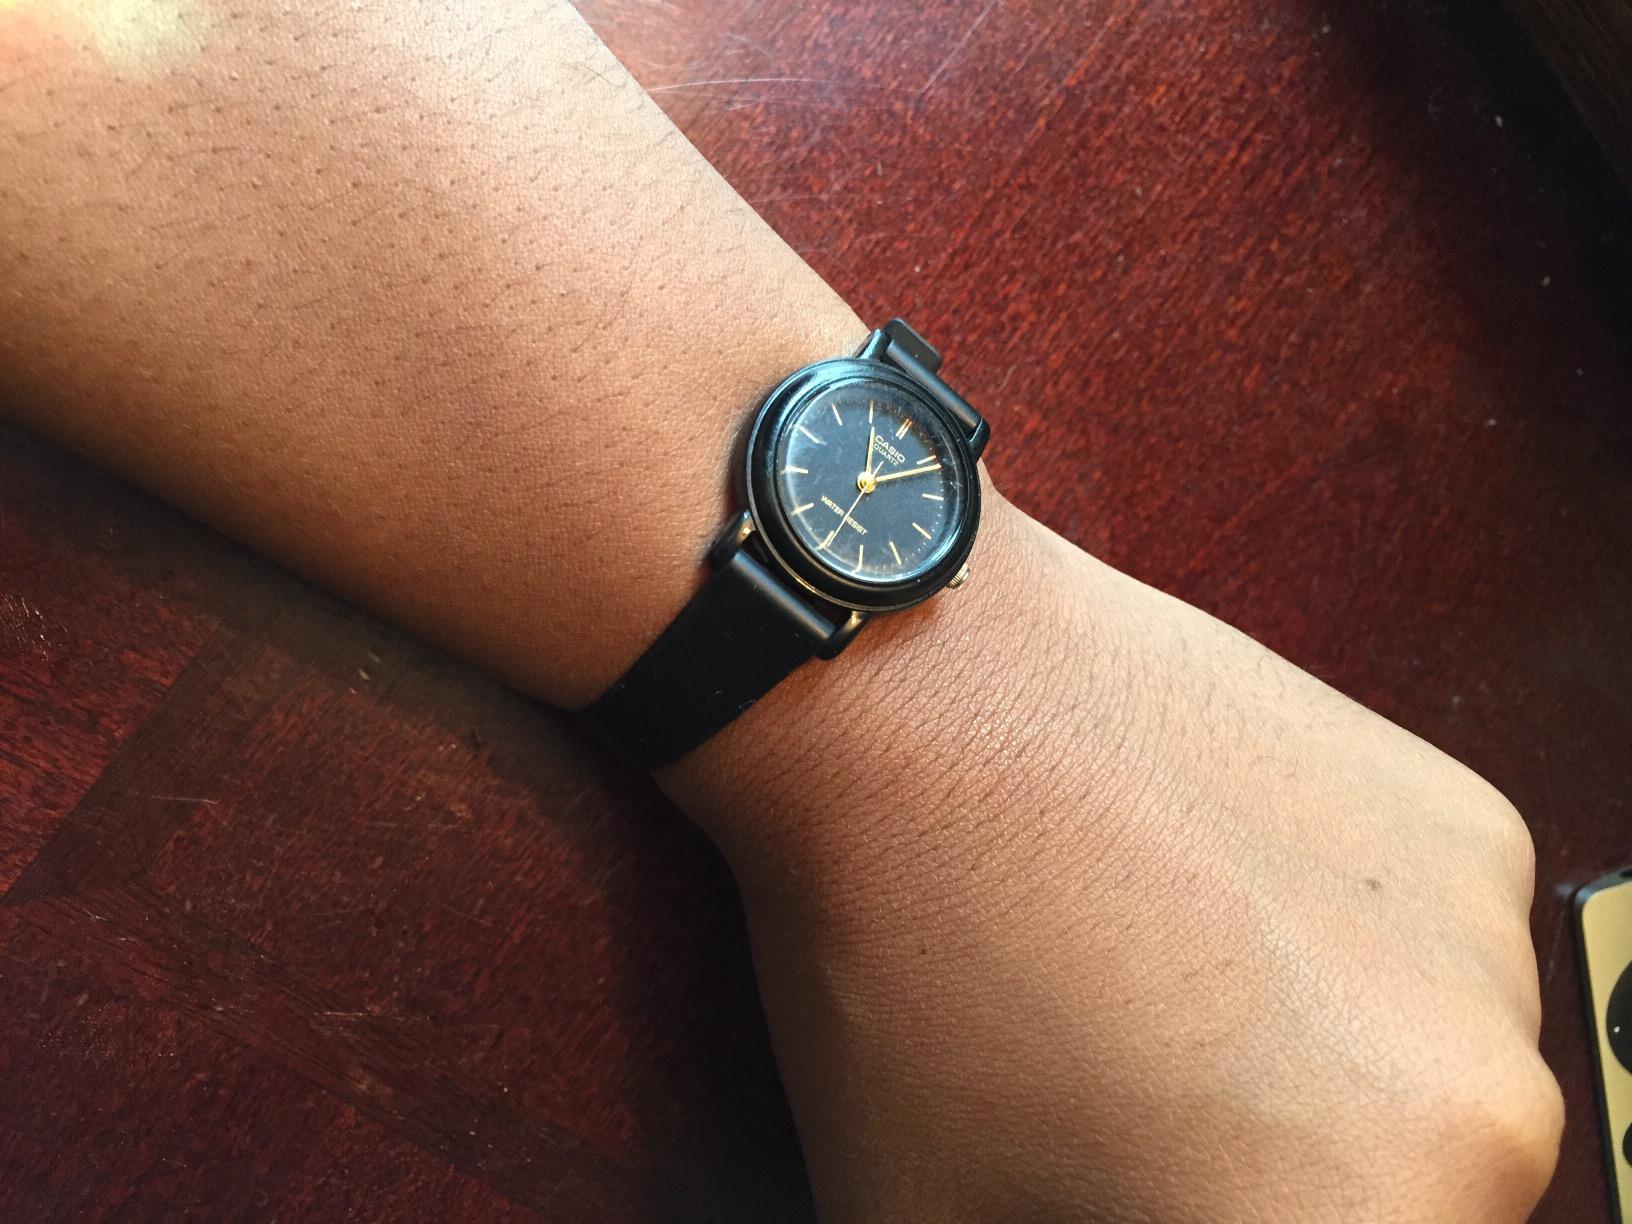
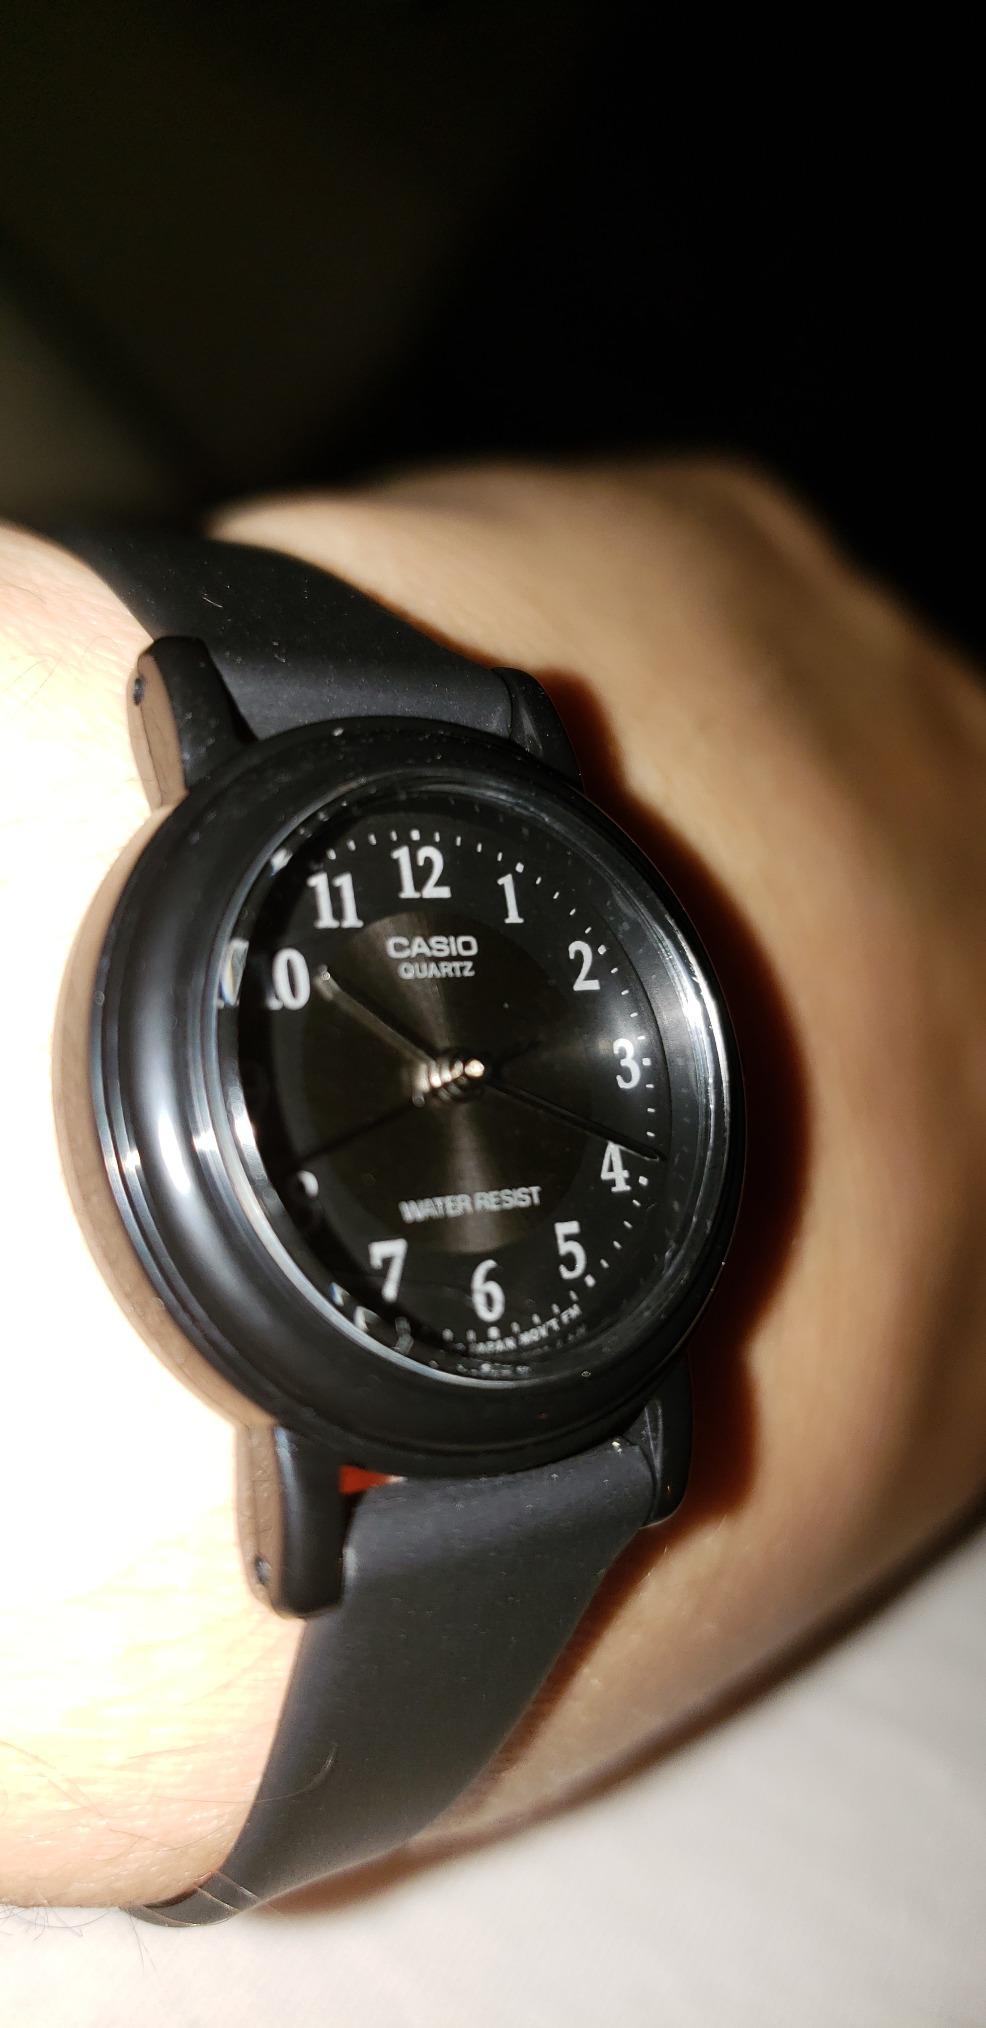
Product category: accessories_watch
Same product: no